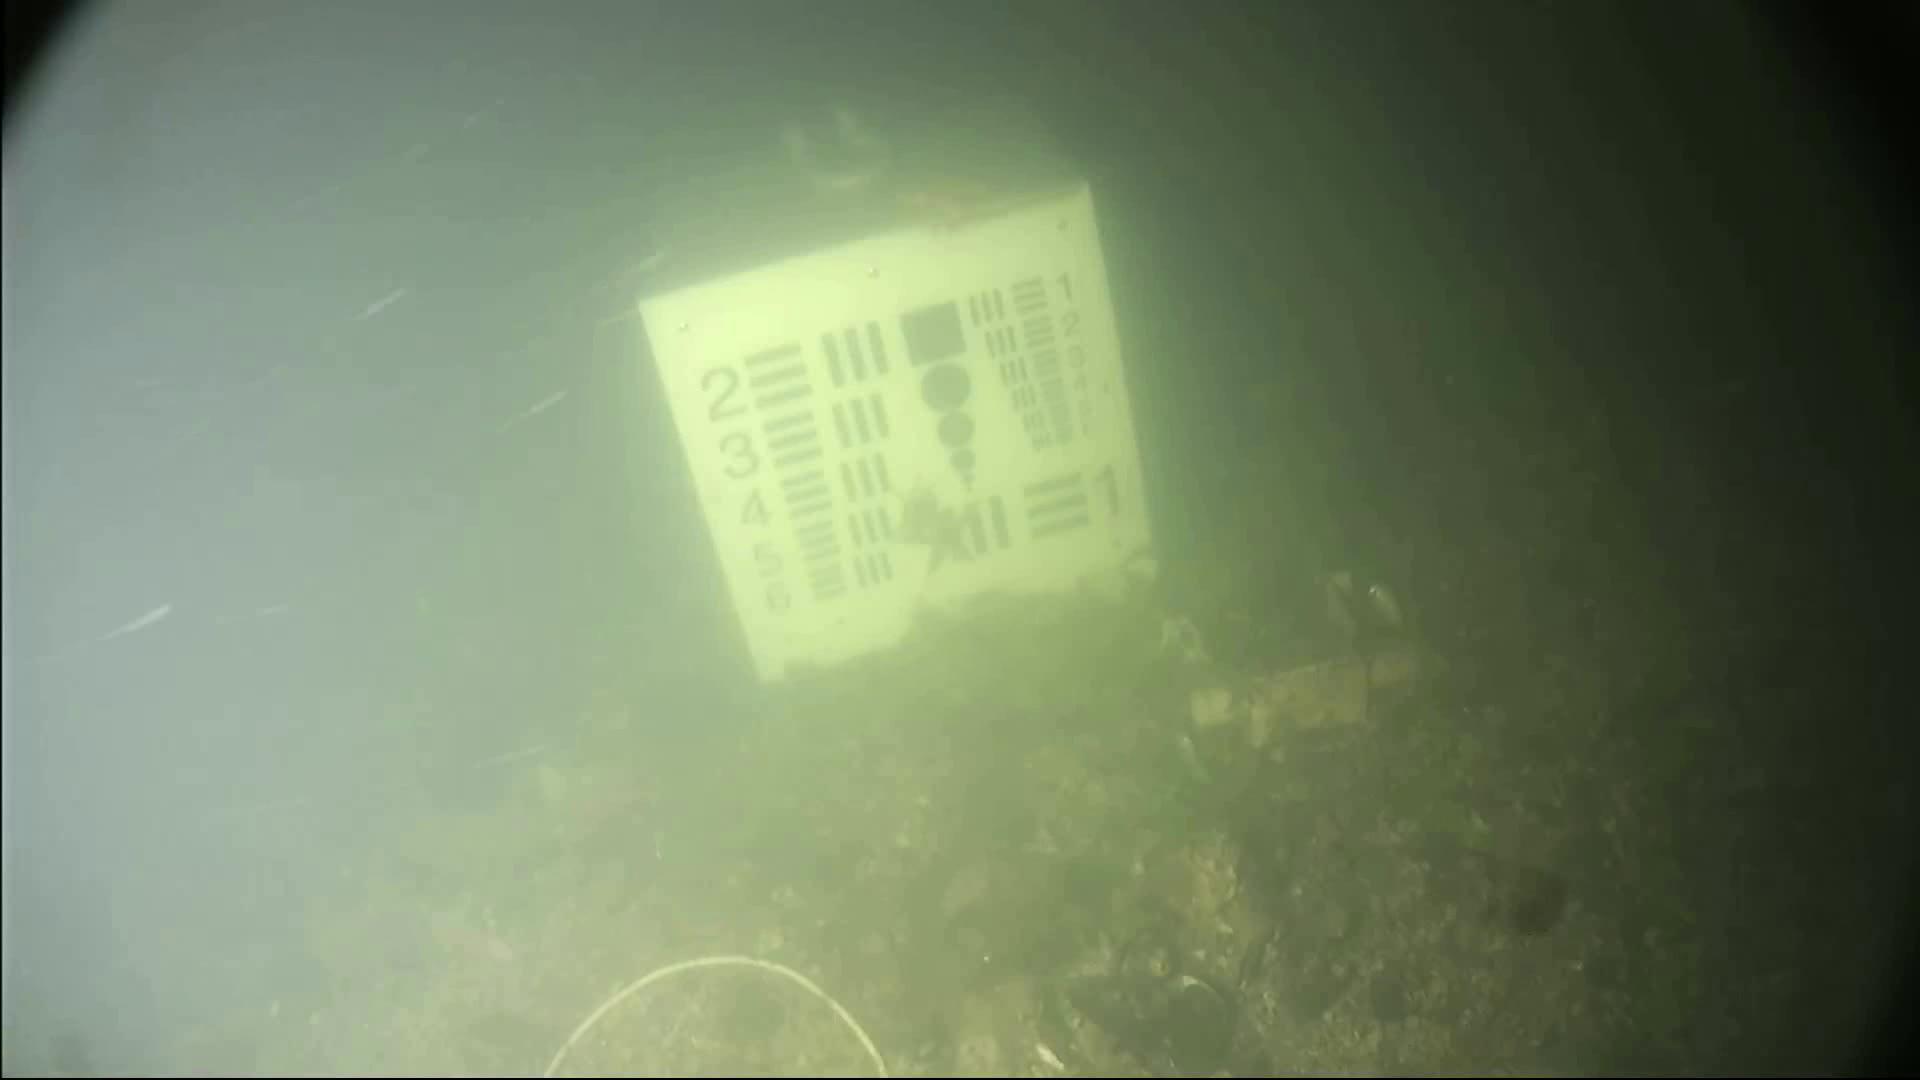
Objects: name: starfish